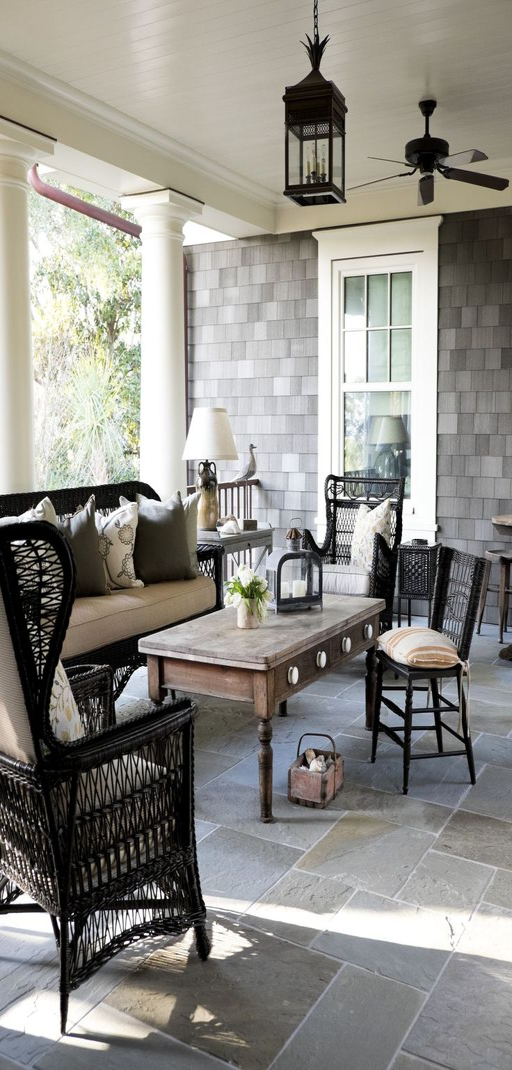
ready to pull up a chair on this timeless neutral covered porch .